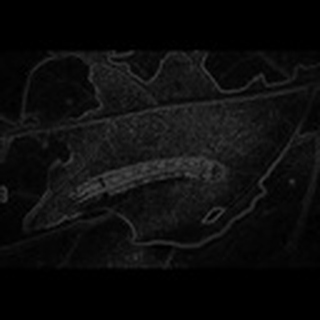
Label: cotton_army_worm